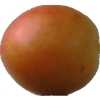
Label: cherry_wax